Pastor Maldonado

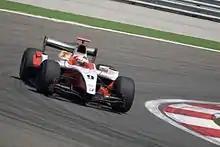
Maldonado driving for ART Grand Prix at the Turkish round of the 2009 GP2 Series season

He signed to drive for the ART Grand Prix team during the 2009 season. As part of the deal, he also joined the team for three rounds of the 2008–09 GP2 Asia Series. Maldonado was often overshadowed by team-mate and 2009 champion Nico Hülkenberg, but Maldonado still finished sixth overall, helping ART to the teams title. He competed in the first round of the 2009 Euroseries 3000 season at the Autódromo Internacional do Algarve for Teamcraft Motorsport to gain experience of the track for the GP2 season finale. Maldonado won the first race, having started from second position.